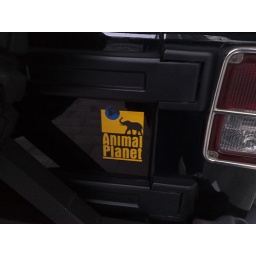
the old animal planet elephant logo, which has since been replaced. by something uglier.